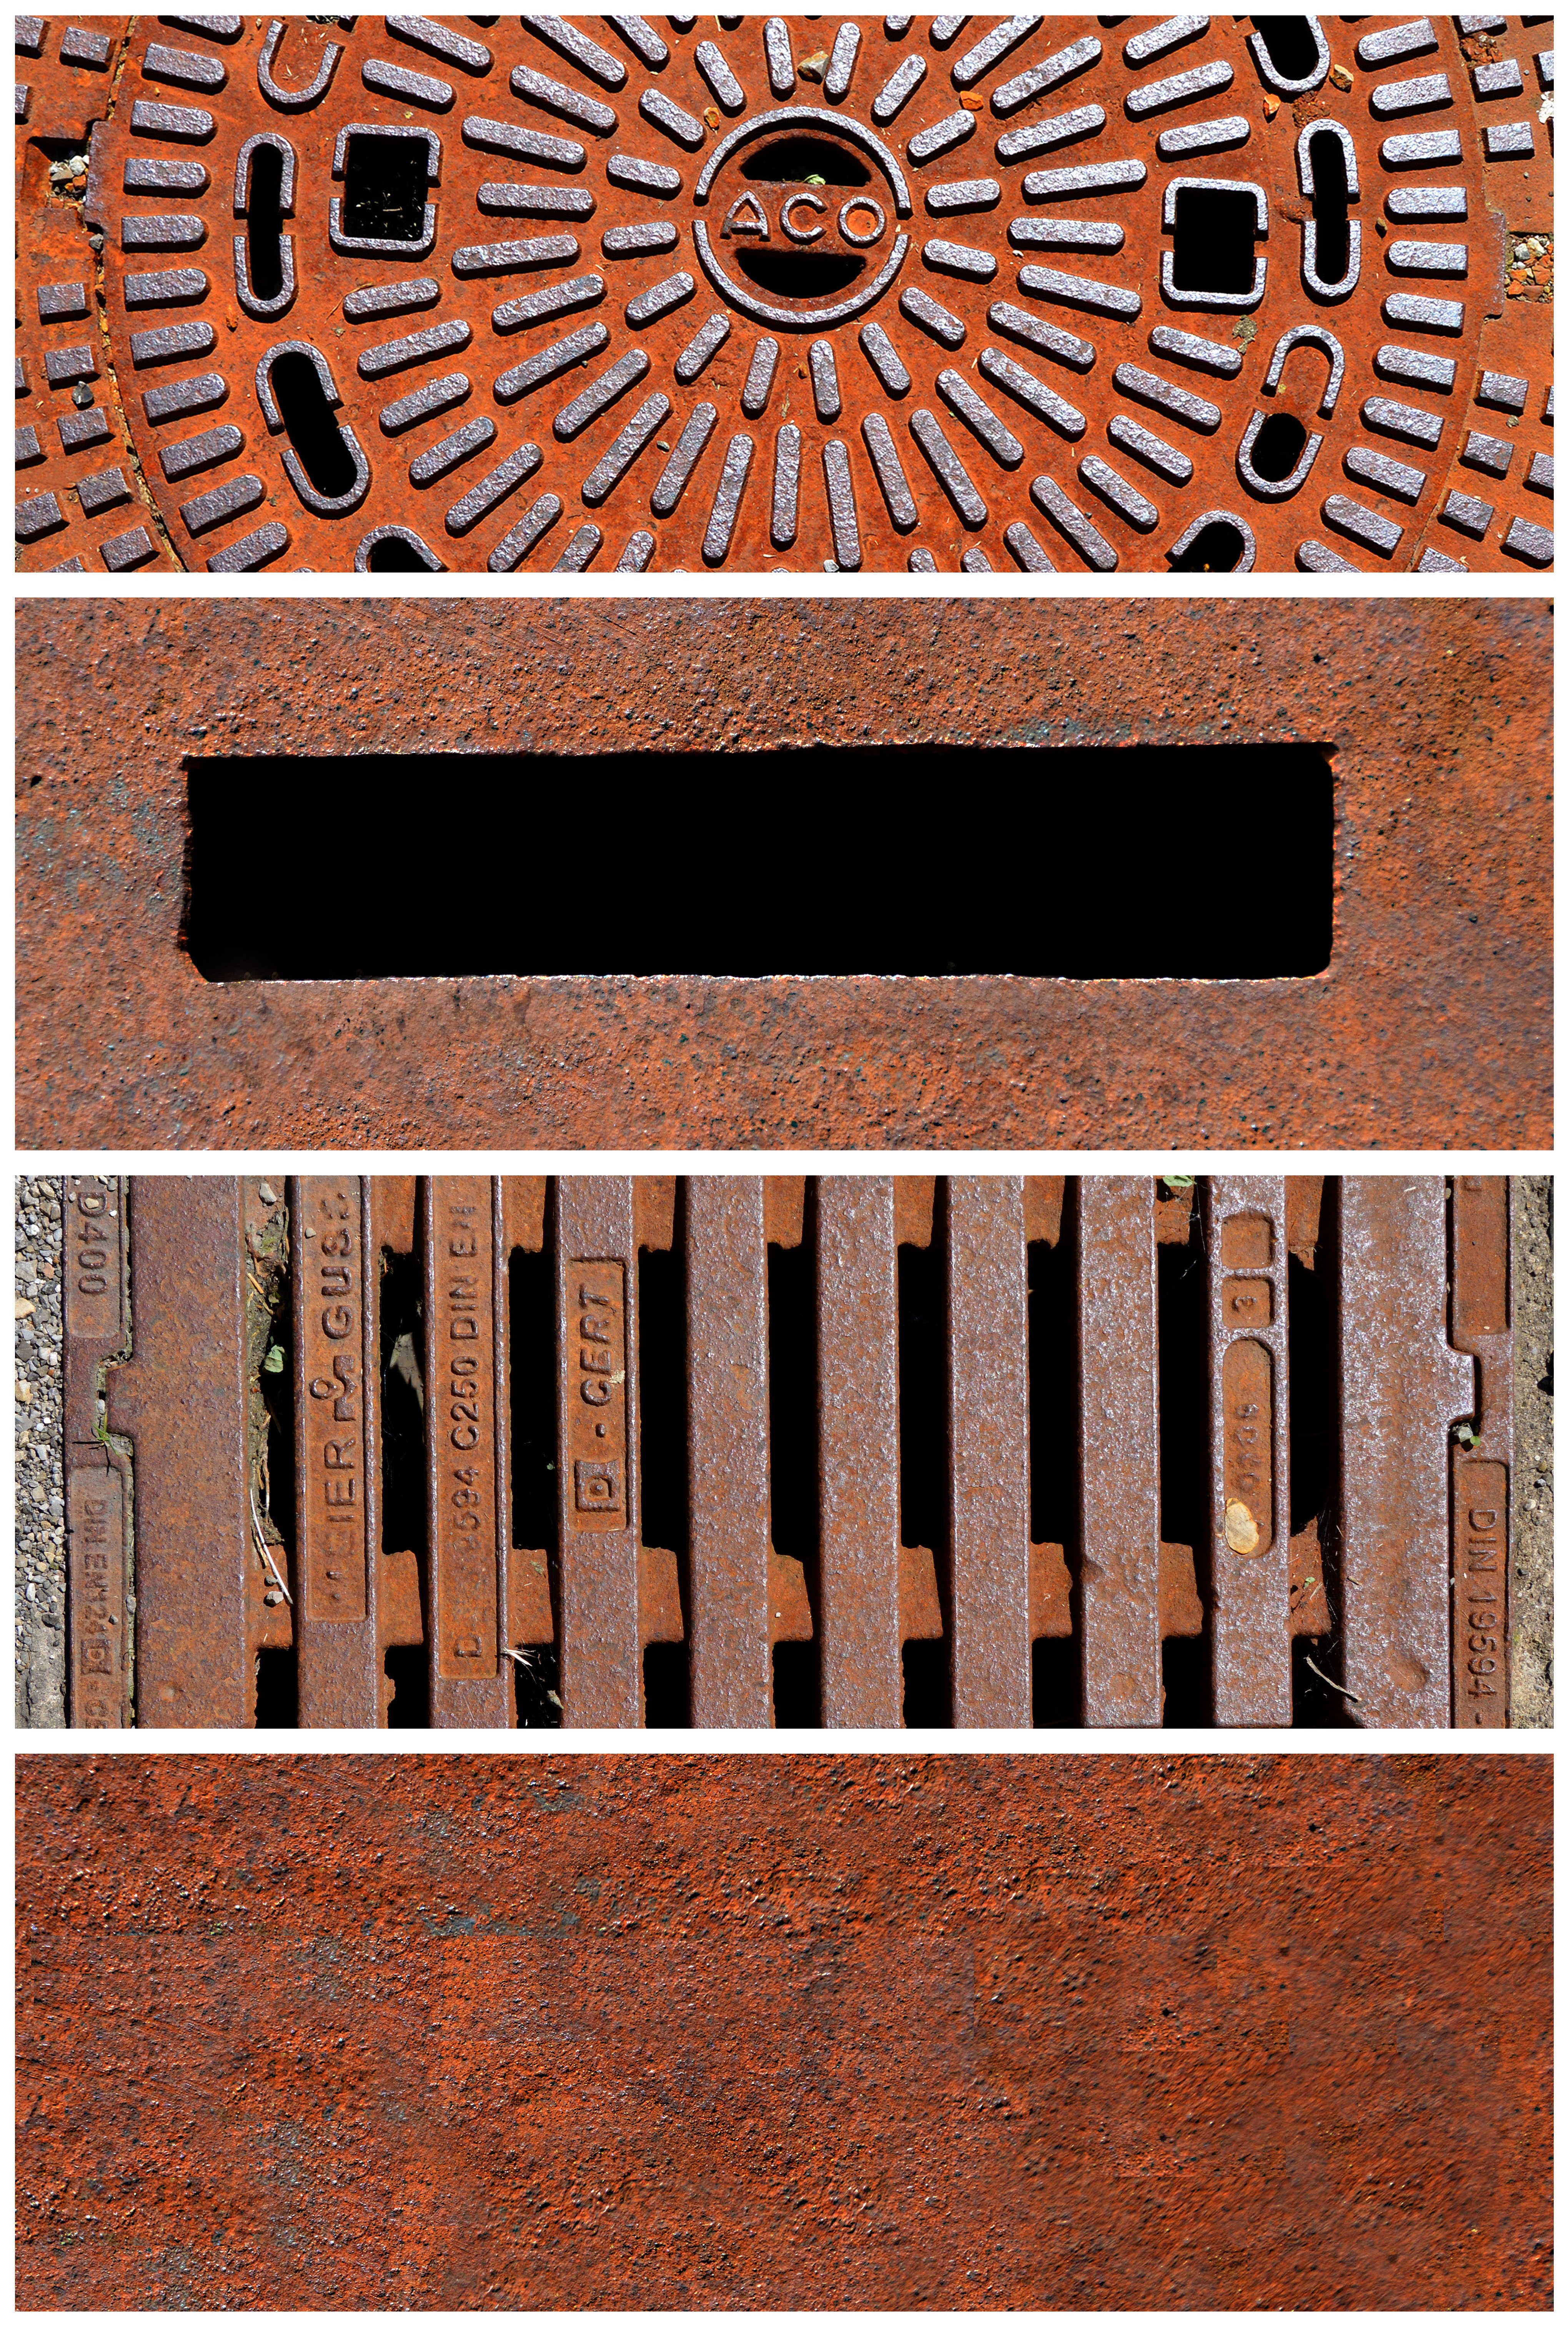
structure, wood, floor, wall, pattern, collection, metal, brick, material, design, hardwood, lid, iron, brickwork, stainless, flooring, road construction, wood stain